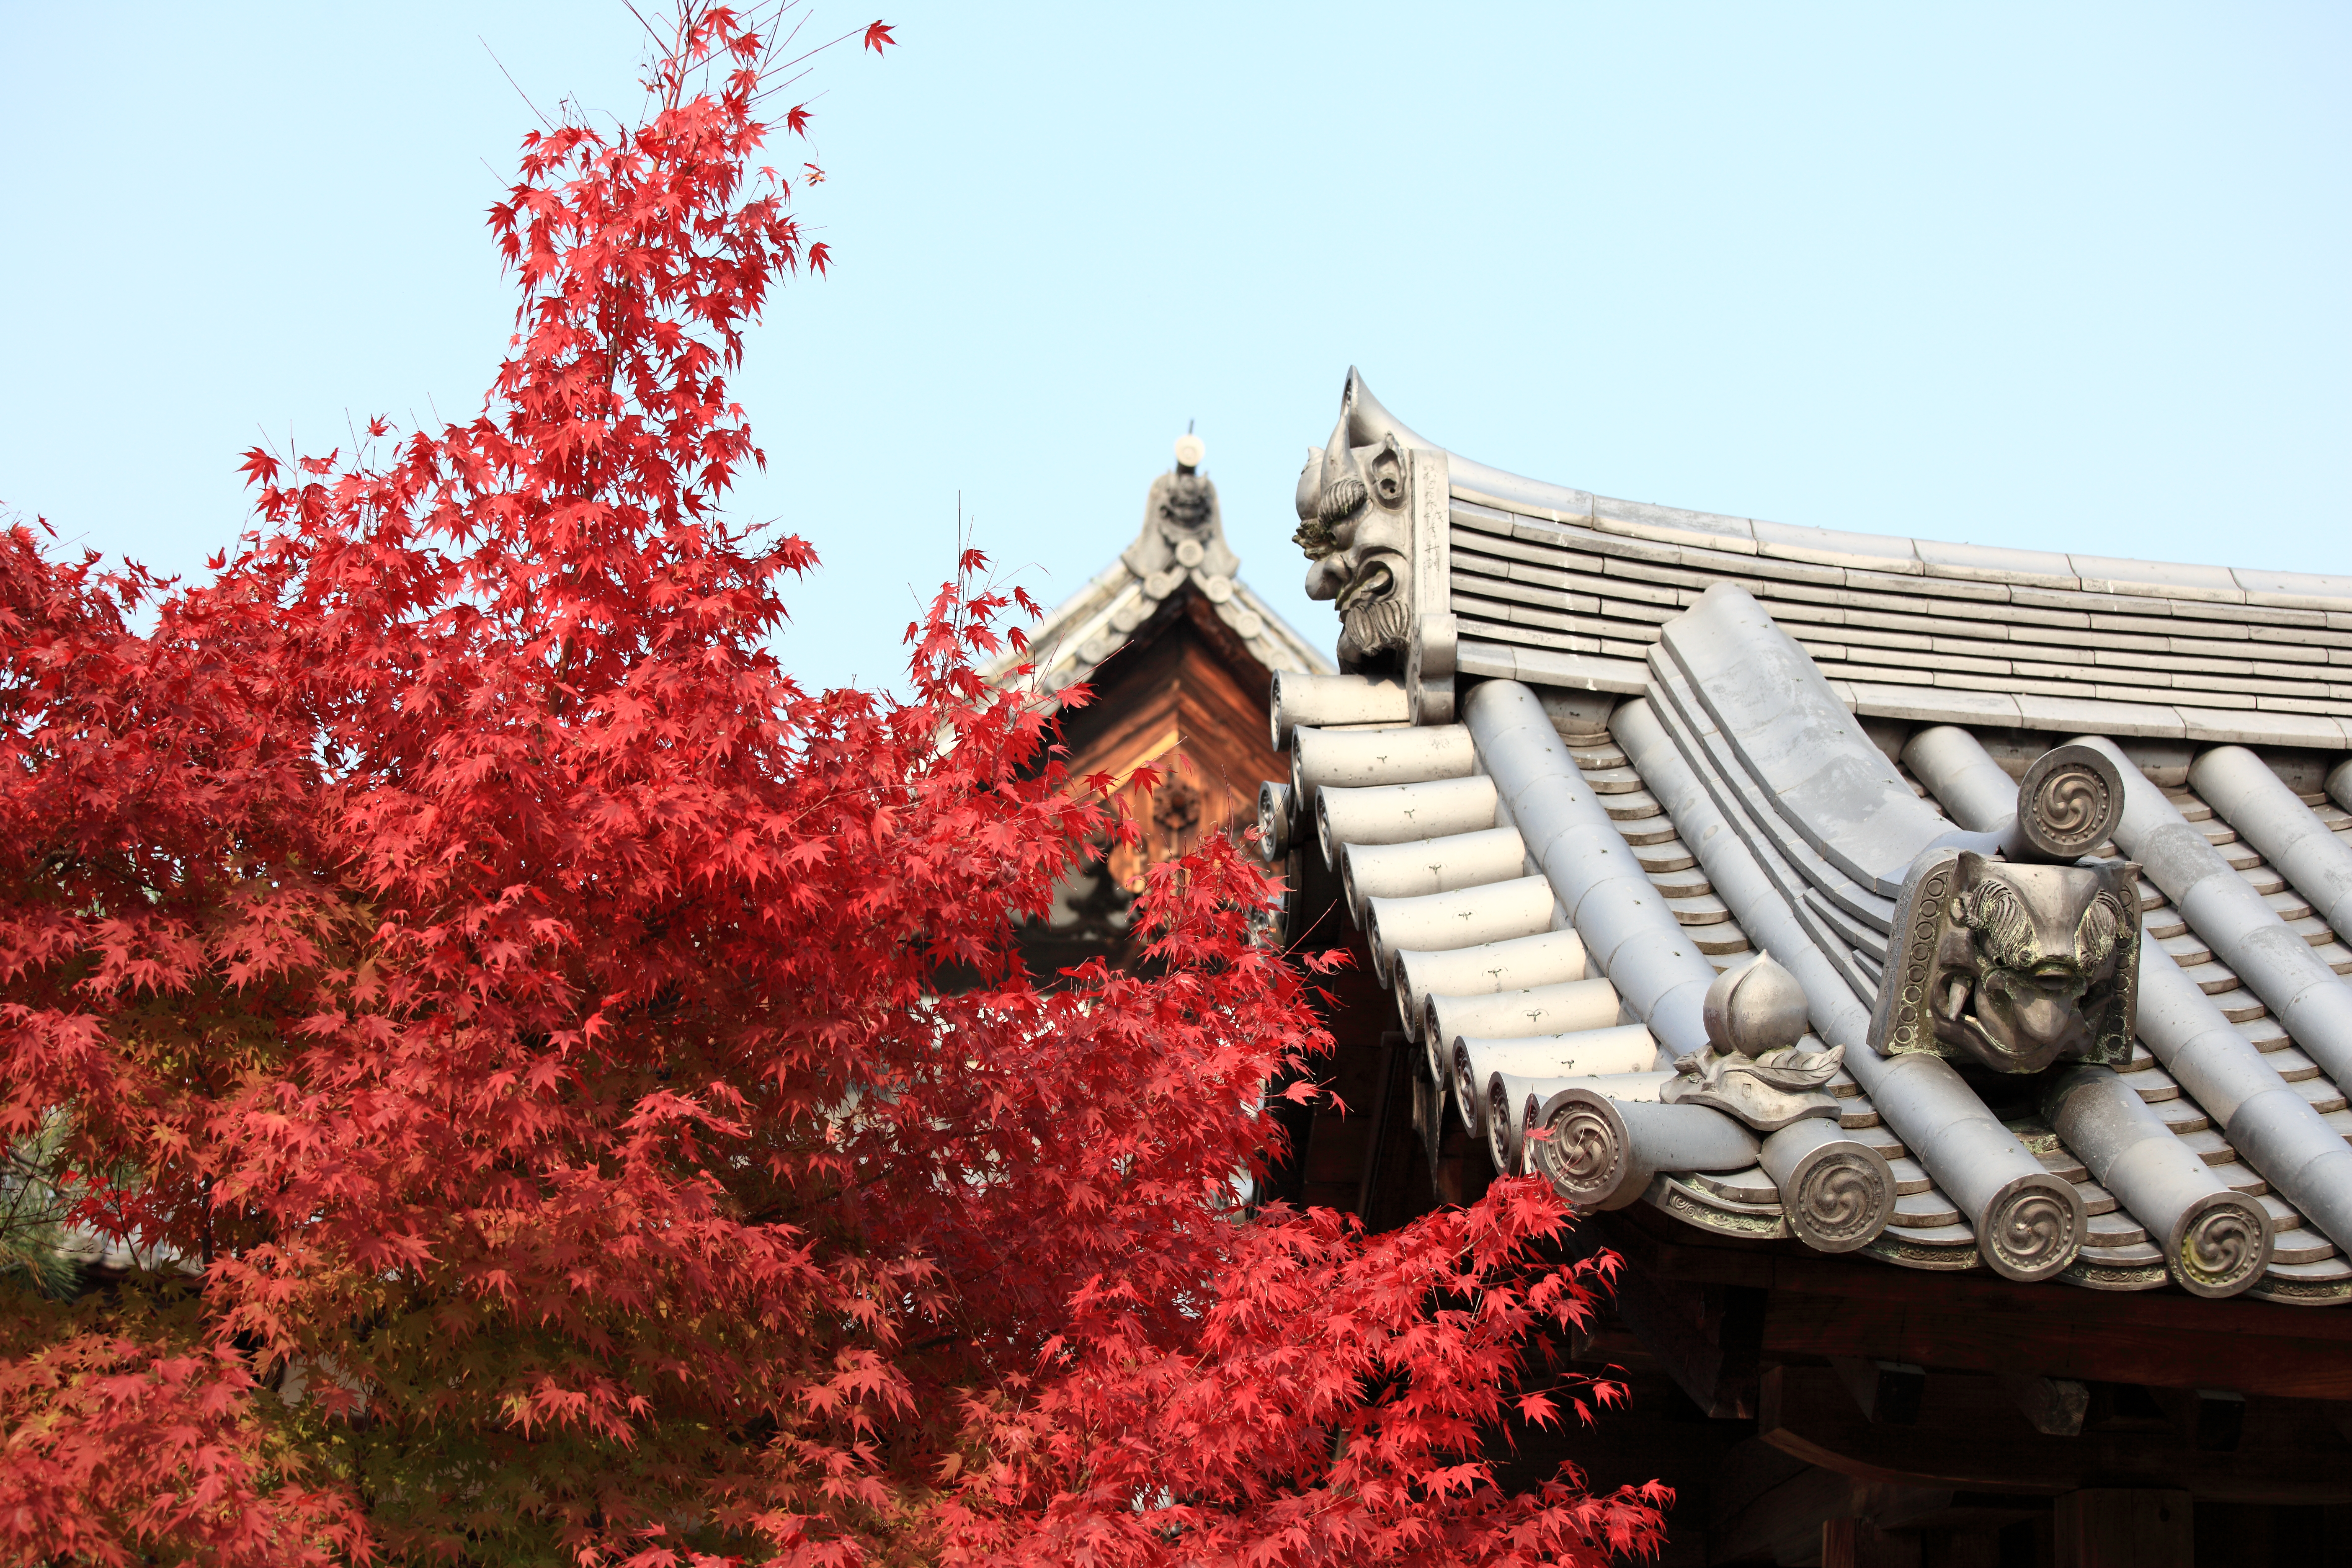
tree, plant, leaf, flower, spring, high, autumn, season, temple, nara, 5d, hires, markii, hi, res, resolution, houryuuji, woody plant